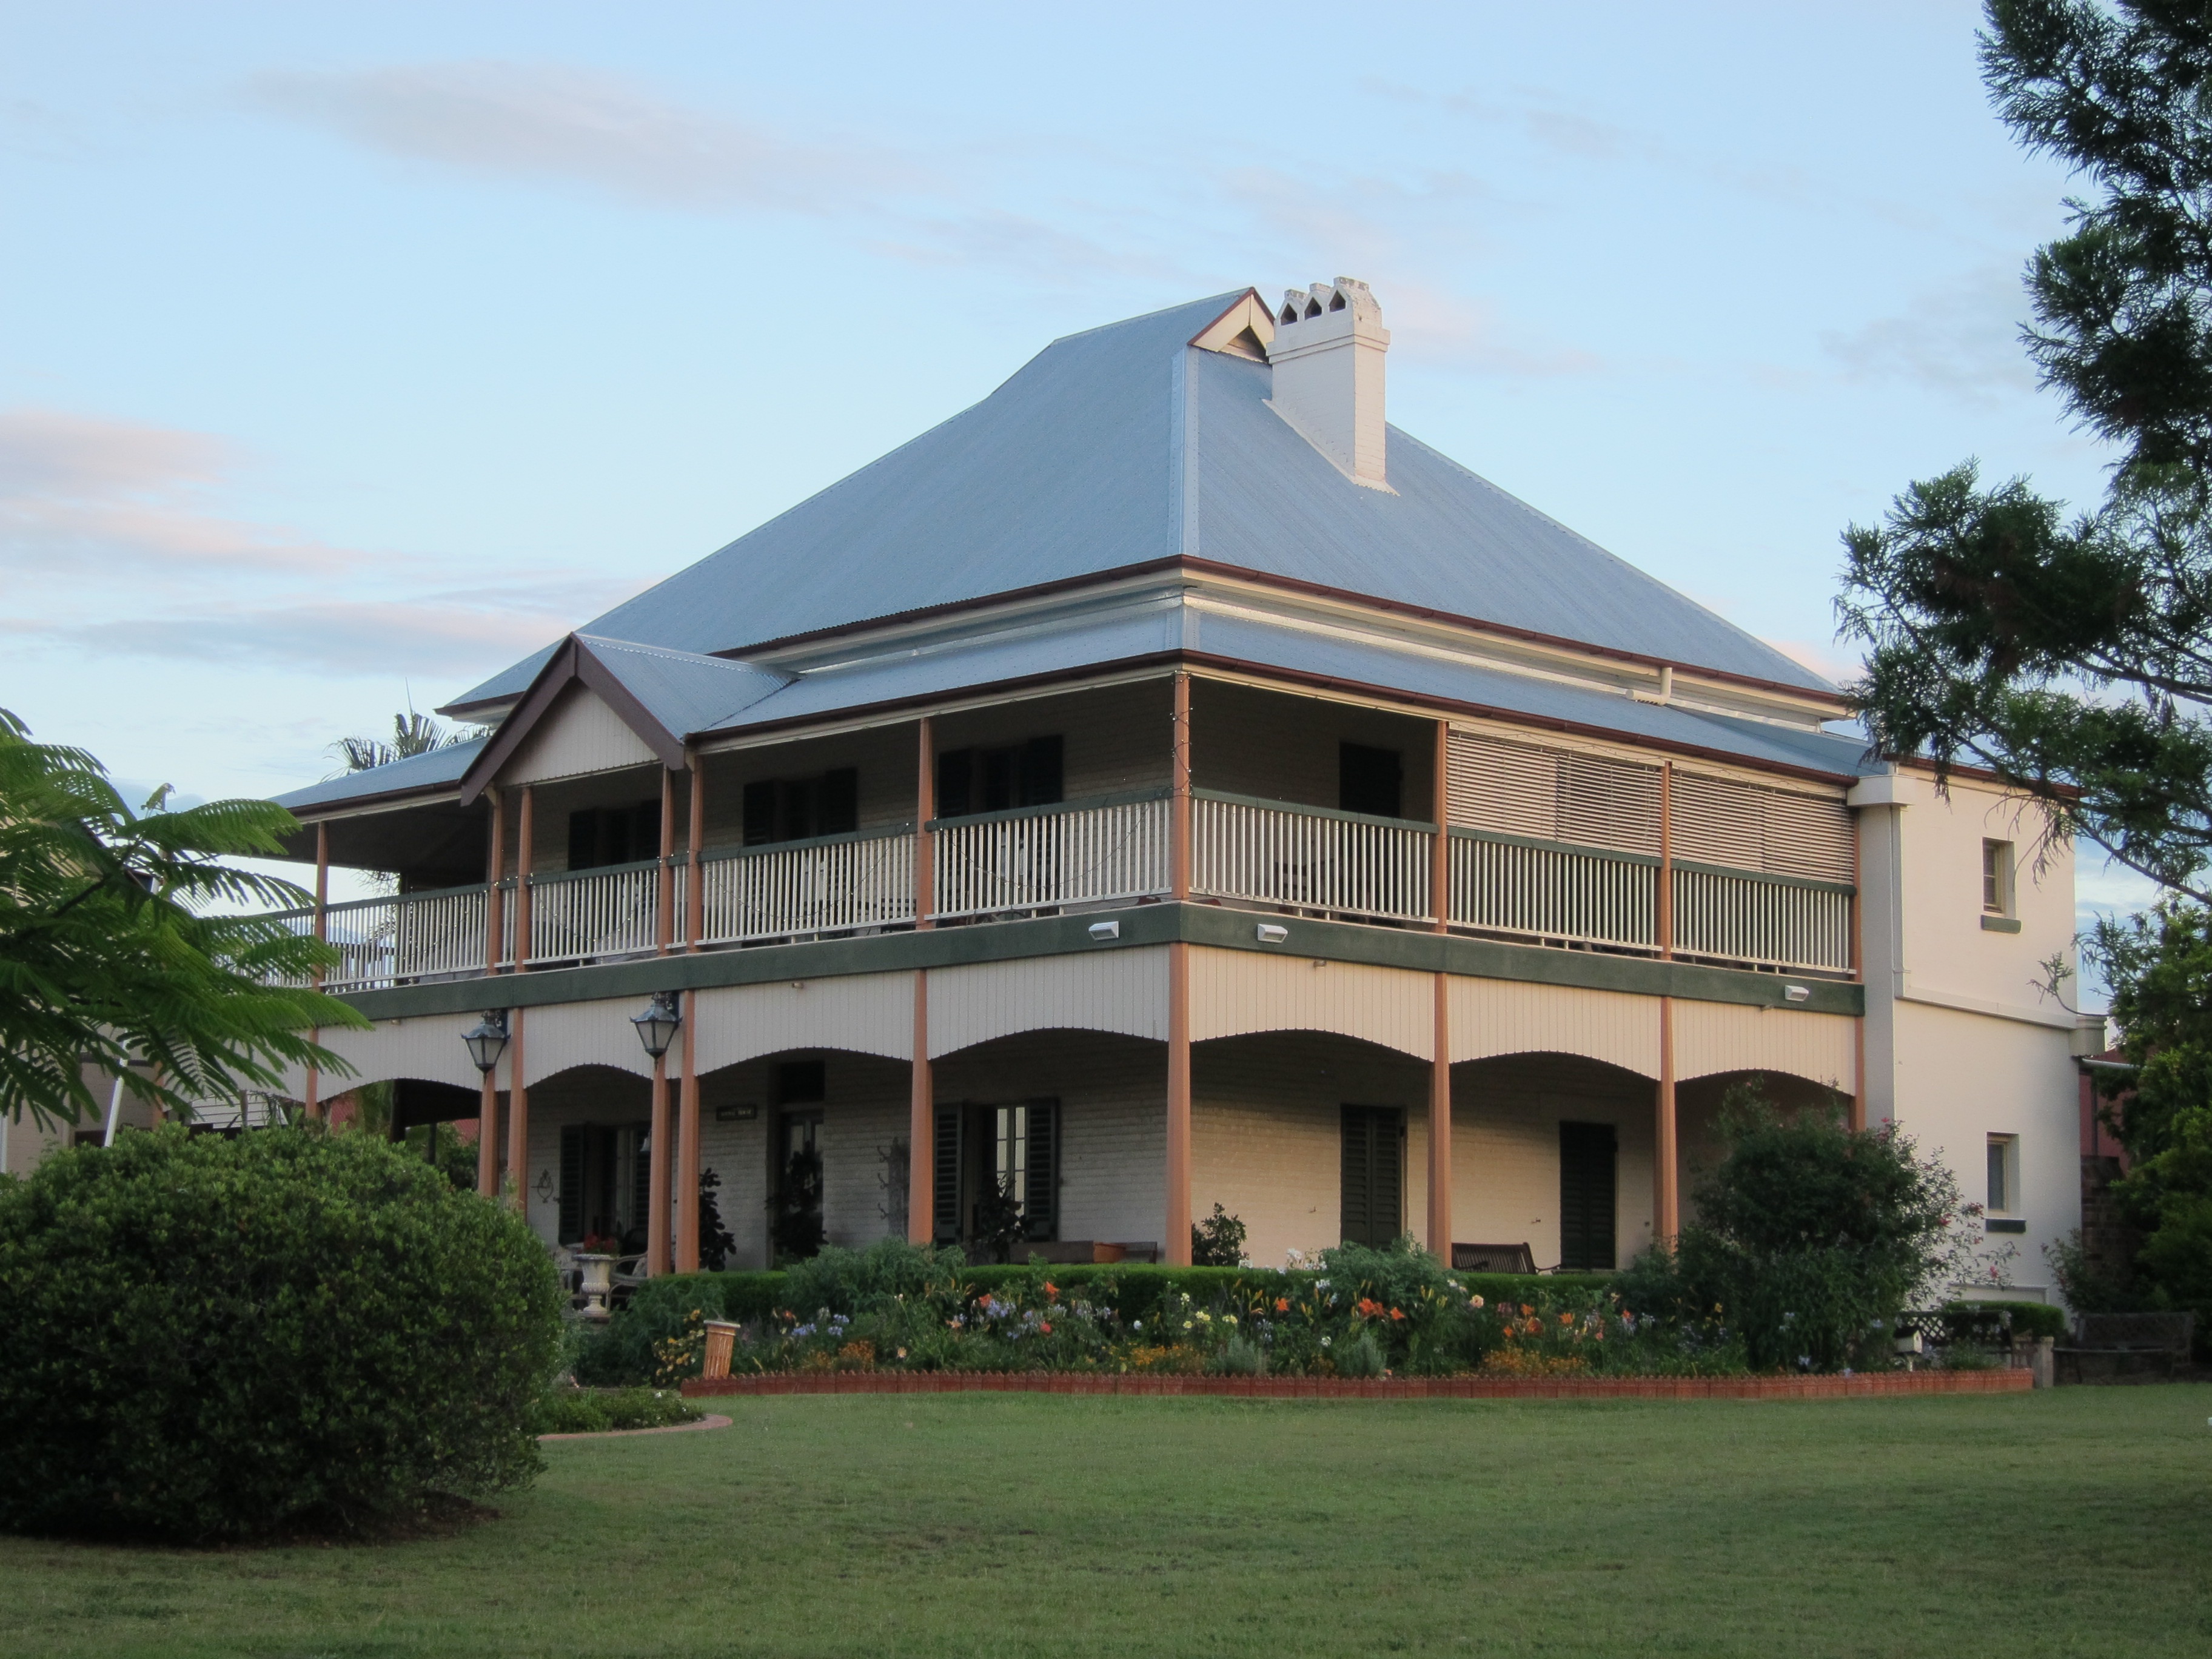
architecture, villa, mansion, house, building, home, facade, residence, property, residential, housing, rental, living, estate, manor house, real estate, mortgage, residential area